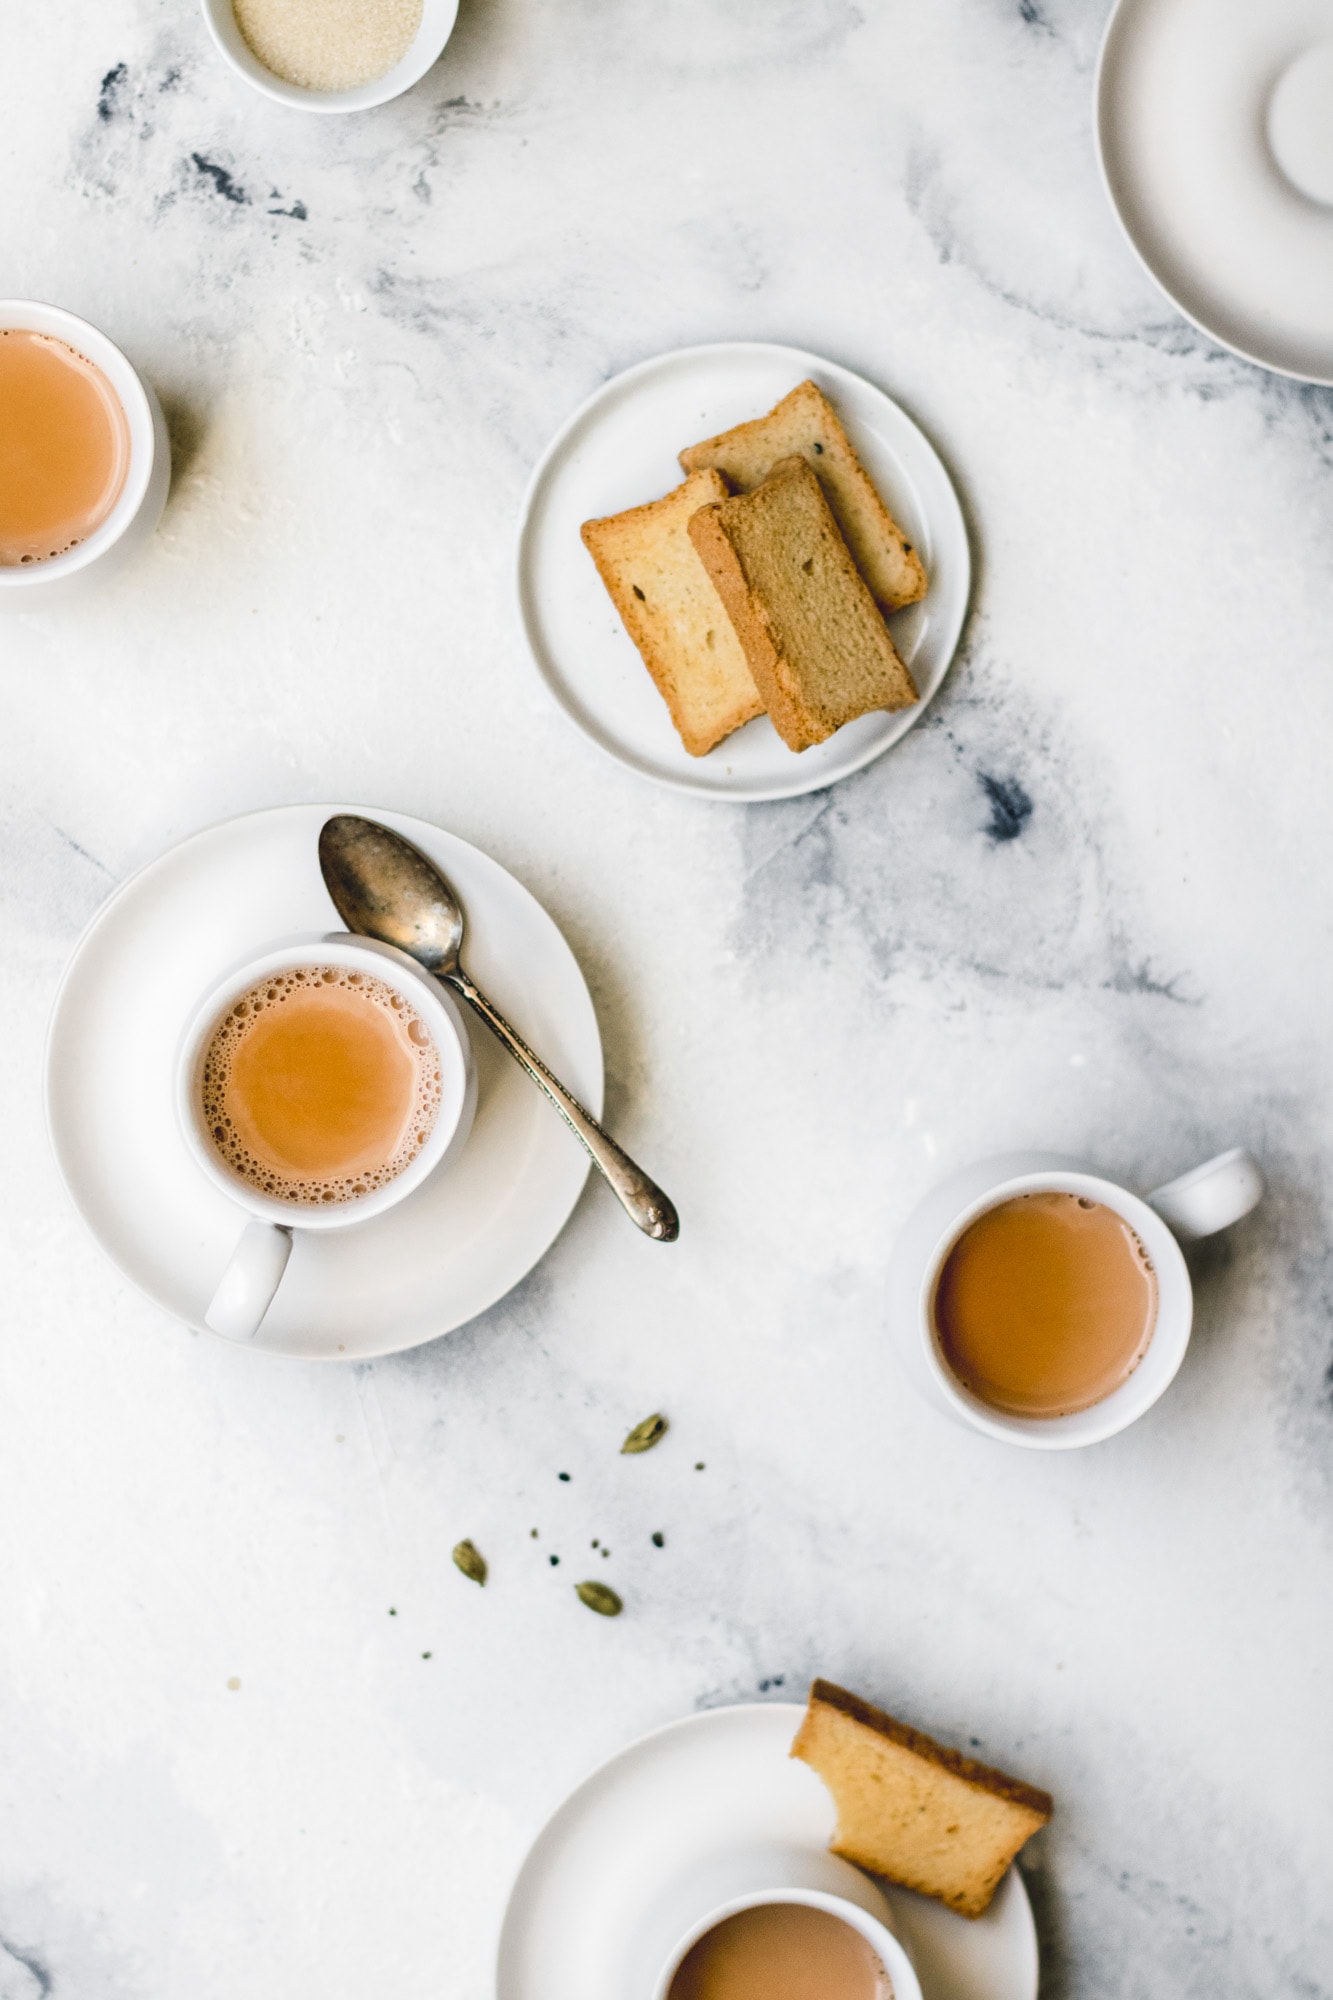
Dish: chai